Social Security debate in the United States

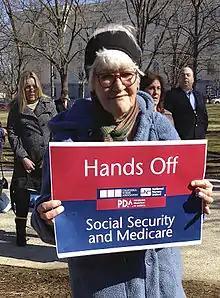
Elderly Social Security recipient with sign, "Hands off Social Security and Medicare," at a rally in Senate Park, Washington D.C., 2013

Robert L. Clark, an economist at North Carolina State University who specializes in aging issues, formerly served as a chairman of a national panel on Social Security's financial status; he has said that future options for Social Security are clear: "You either raise taxes or you cut benefits. There are lots of ways to do both."